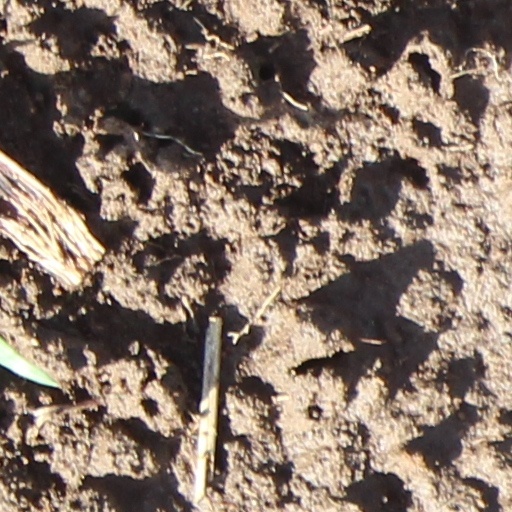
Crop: wheat